The Draco Tavern

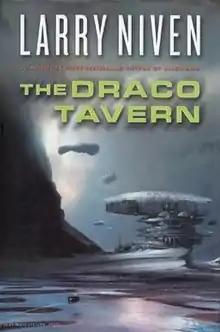
First edition cover

The Draco Tavern is a 2006 collection of science fiction short stories by American writer Larry Niven concerning the activities of Rick Schumann, the bartender of the Draco Tavern.